The Girl from Utah

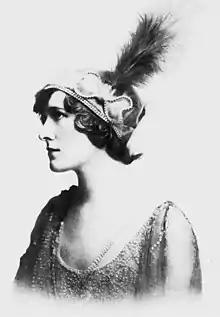
Phyllis Dare as Dora Manners

The Girl from Utah is an Edwardian musical comedy in two acts with music by Paul Rubens, and Sidney Jones, a book by James T. Tanner, and lyrics by Adrian Ross, Percy Greenbank and Rubens. The story concerns an American girl who runs away to London to avoid becoming a wealthy Mormon's newest wife. The Mormon follows her to England, but she is rescued from a bigamous marriage by a handsome actor.